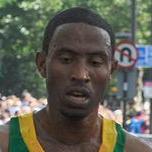
Age: 25